Igor Gouzenko

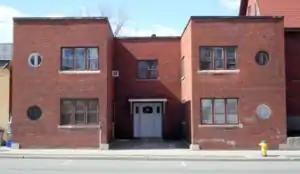
Gouzenko's Somerset Street apartment (upper right, facing street) in 2007

In June 1943 Gouzenko arrived in Ottawa, Canada, to work at the Soviet Embassy, his first overseas mission. In October, his pregnant wife joined him.